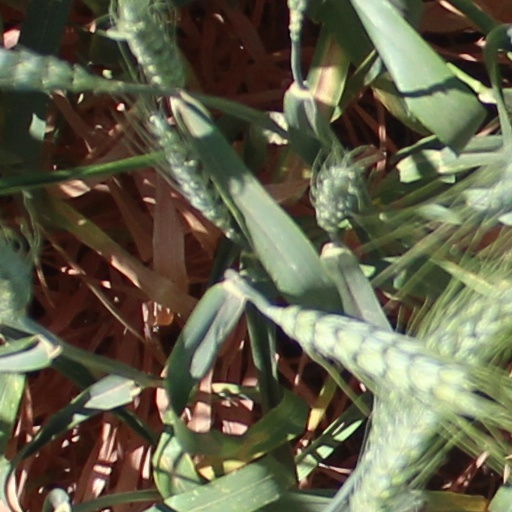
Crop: wheat